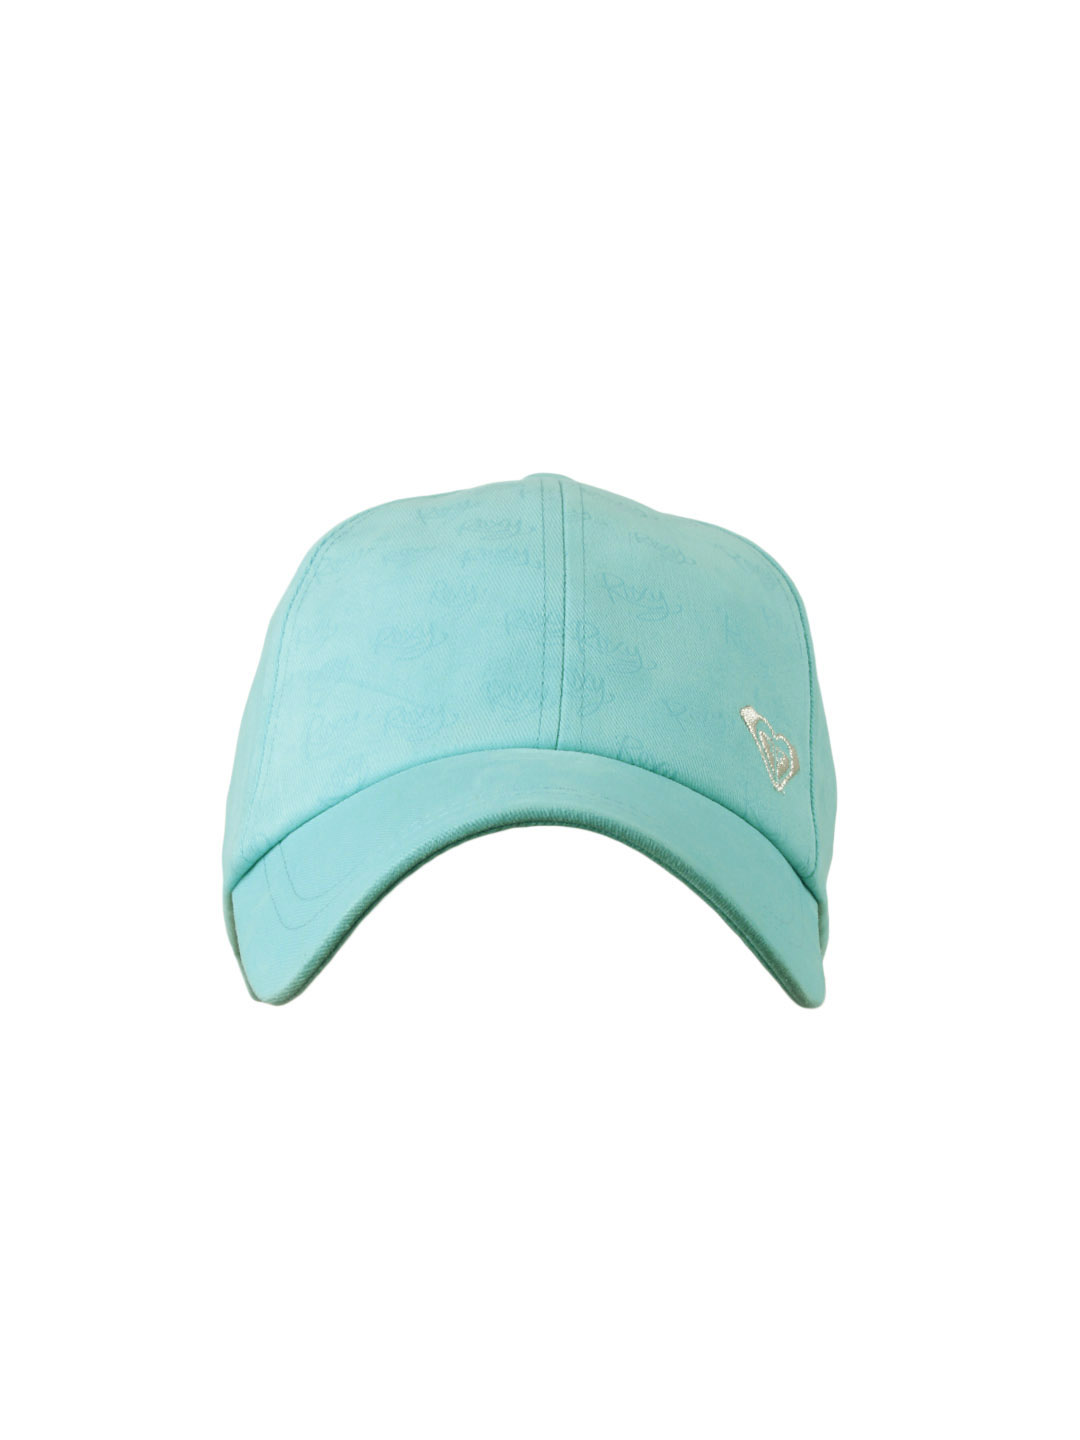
Roxy Women Blue Cap
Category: Accessories / Headwear / Caps
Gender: Women
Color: Blue
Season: Winter 2012
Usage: Casual